Andrew Reed (rower)

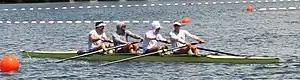
Reed (bow) at the 2020 Summer Olympics

Andrew Reed (born December 19, 1991) is an American rower. He competed in the 2020 Summer Olympics.